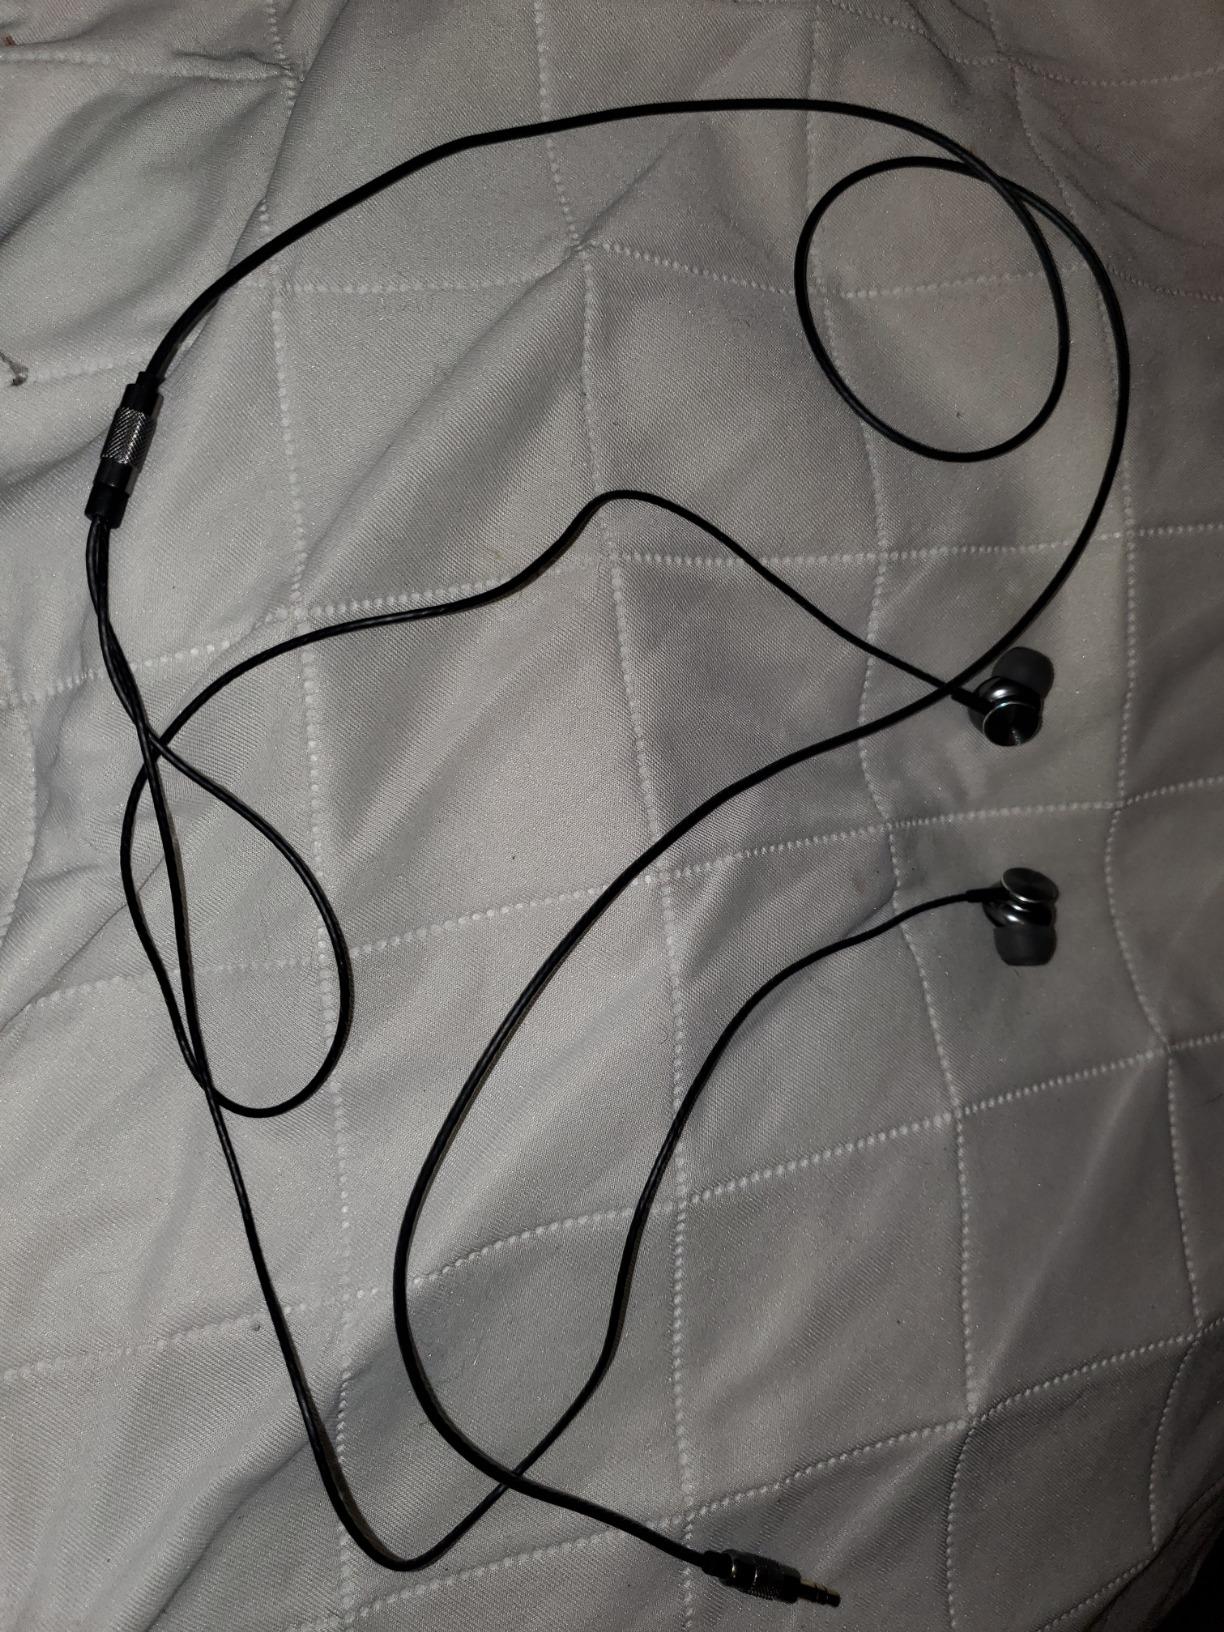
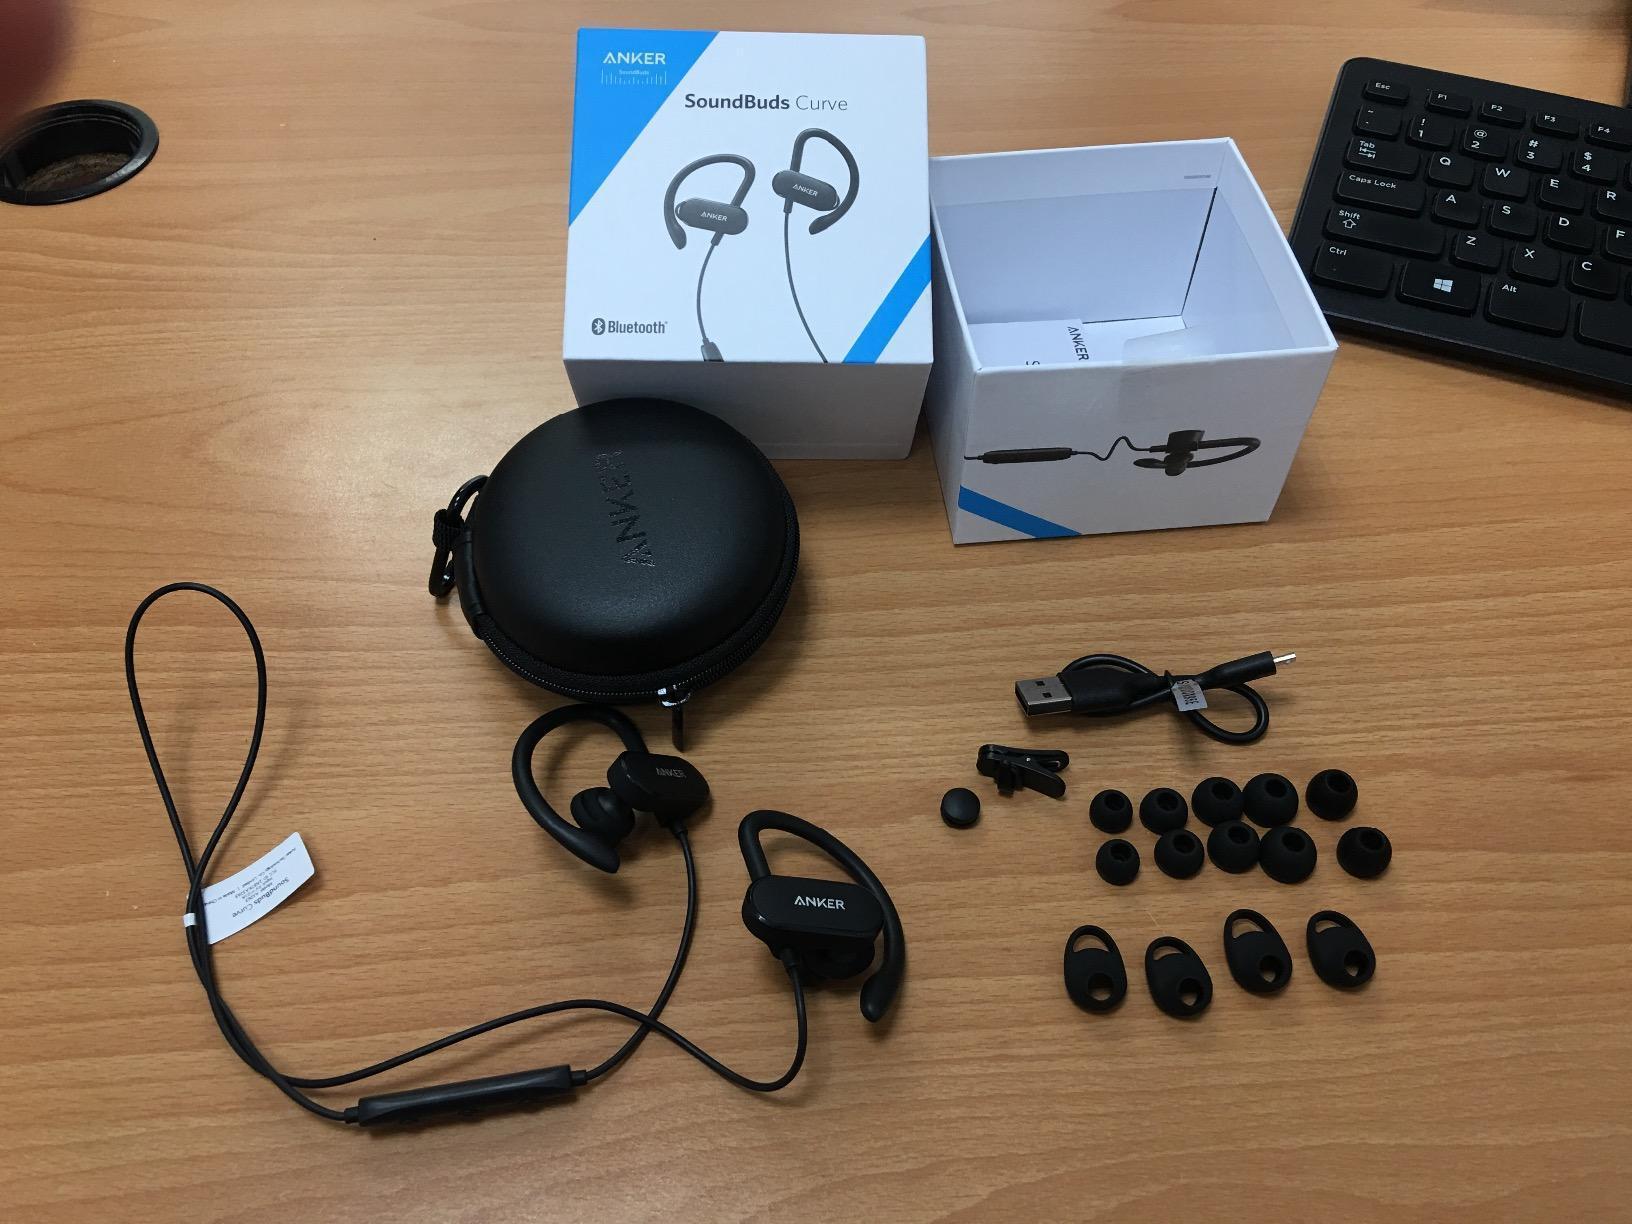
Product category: headphones
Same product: no